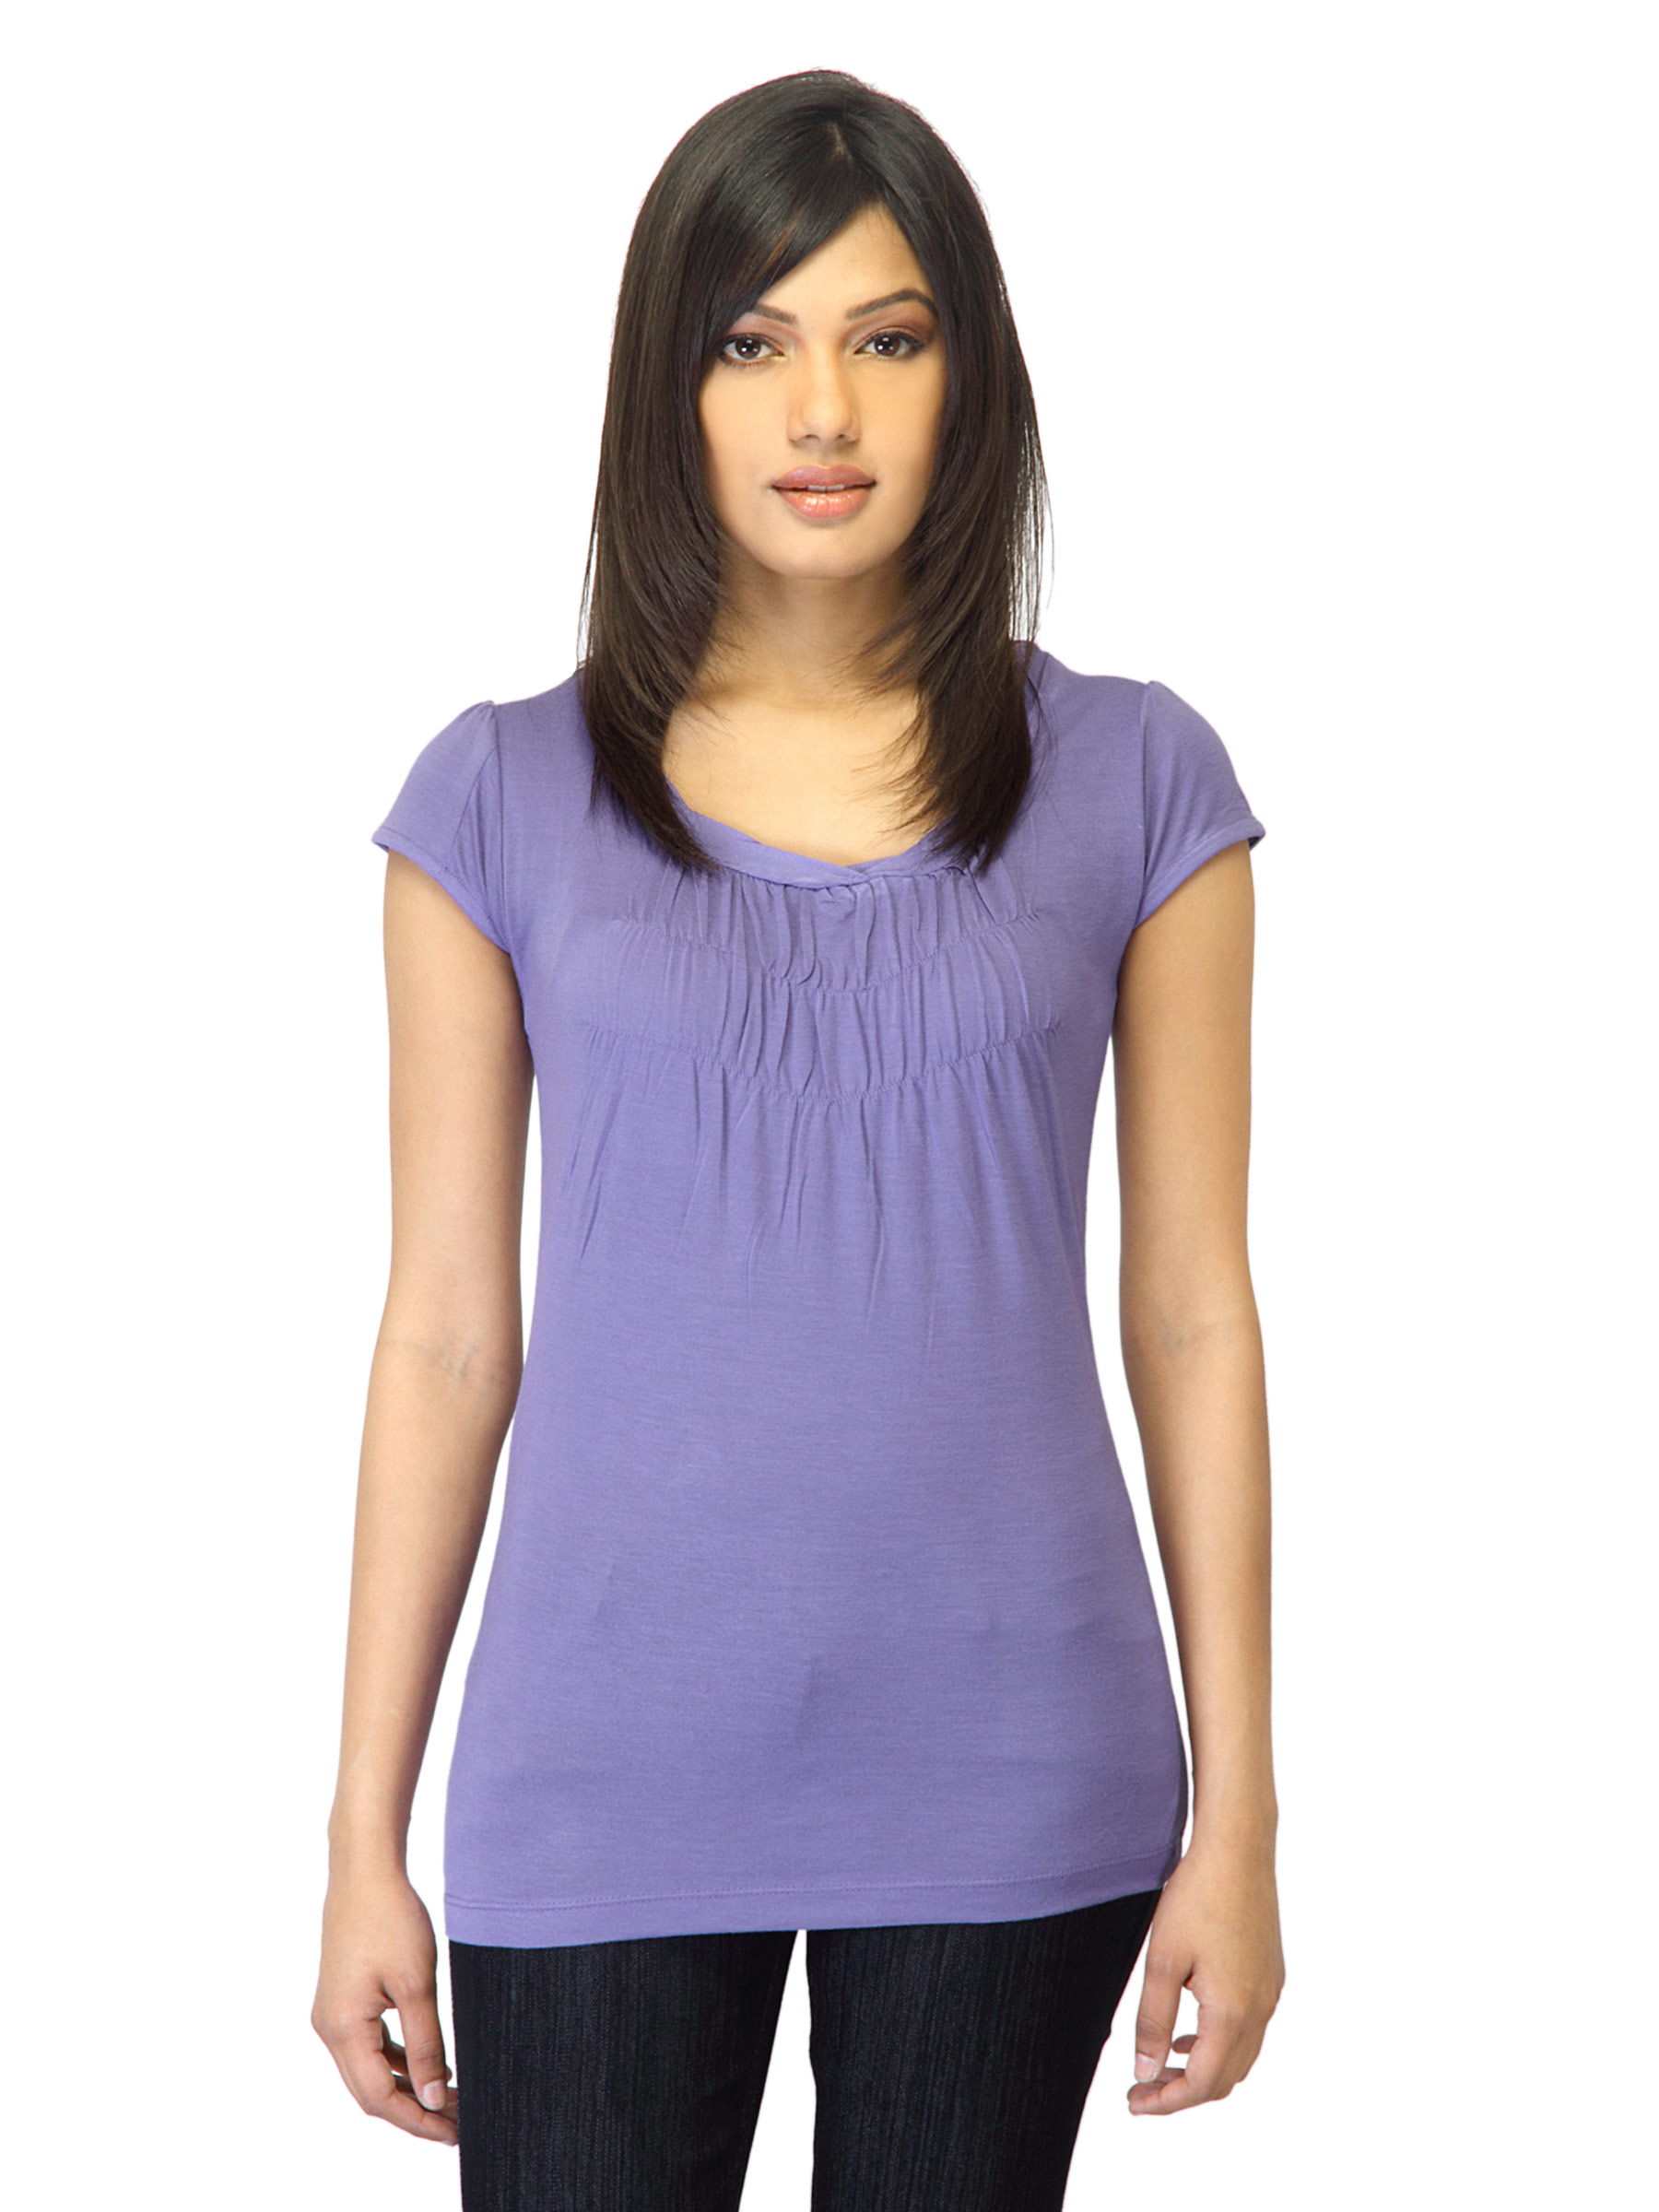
Jealous 21 Women Lavender Top
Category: Apparel / Topwear / Tops
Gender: Women
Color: Lavender
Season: Summer 2012
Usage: Casual